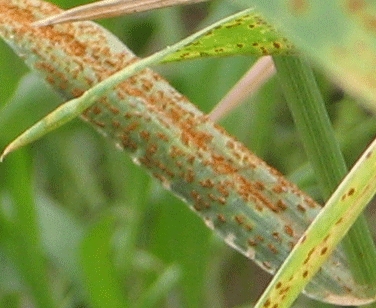
Label: Wheat___Brown_Rust